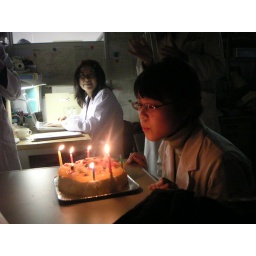
Mya blowing out her birthday cake candles. 24. Anno-san at her desk in the background.